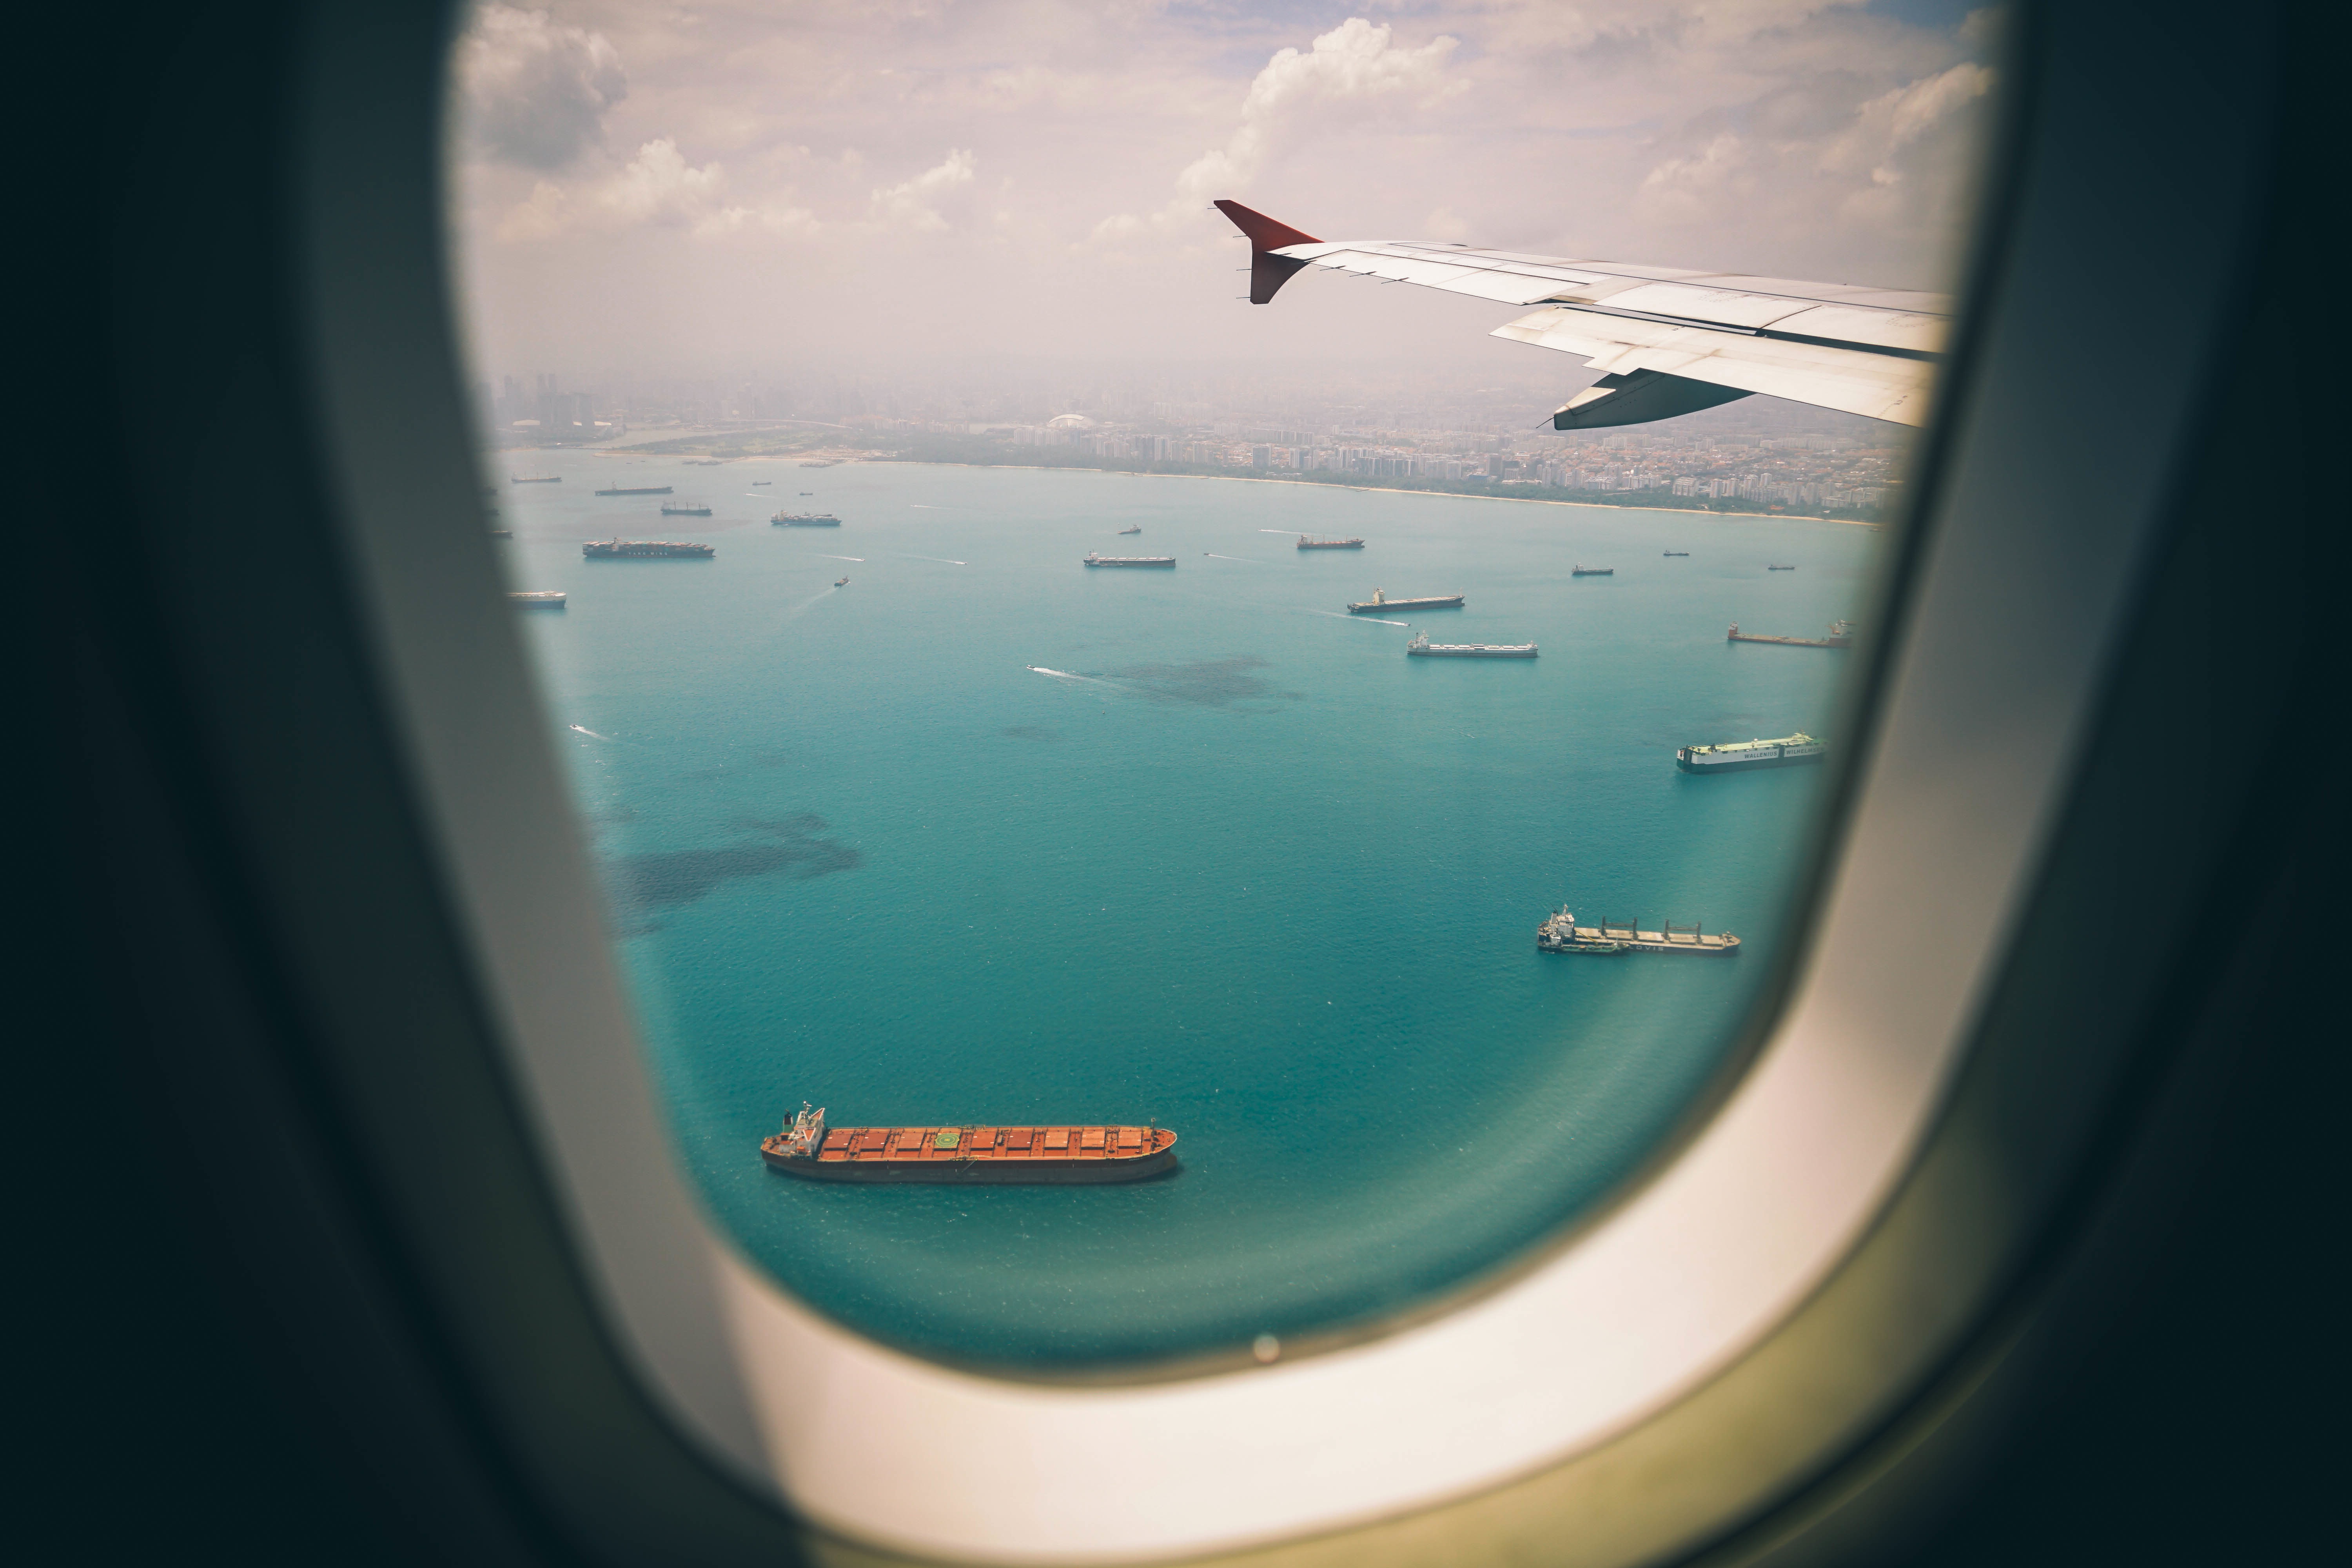
water, wing, light, photography, wave, flying, airplane, plane, aircraft, underwater, reflection, vehicle, color, flight, surfboard, blue, airplane wing, airplane window, looking out, shape, fisheye lens, atmosphere of earth, surfing equipment and supplies